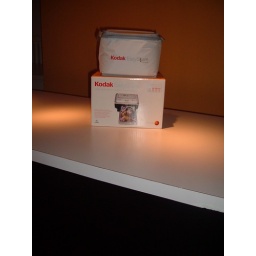
backdrop hand painted by shop studios beach set props press event for Kodak sand studio rental call (212) 245-6154